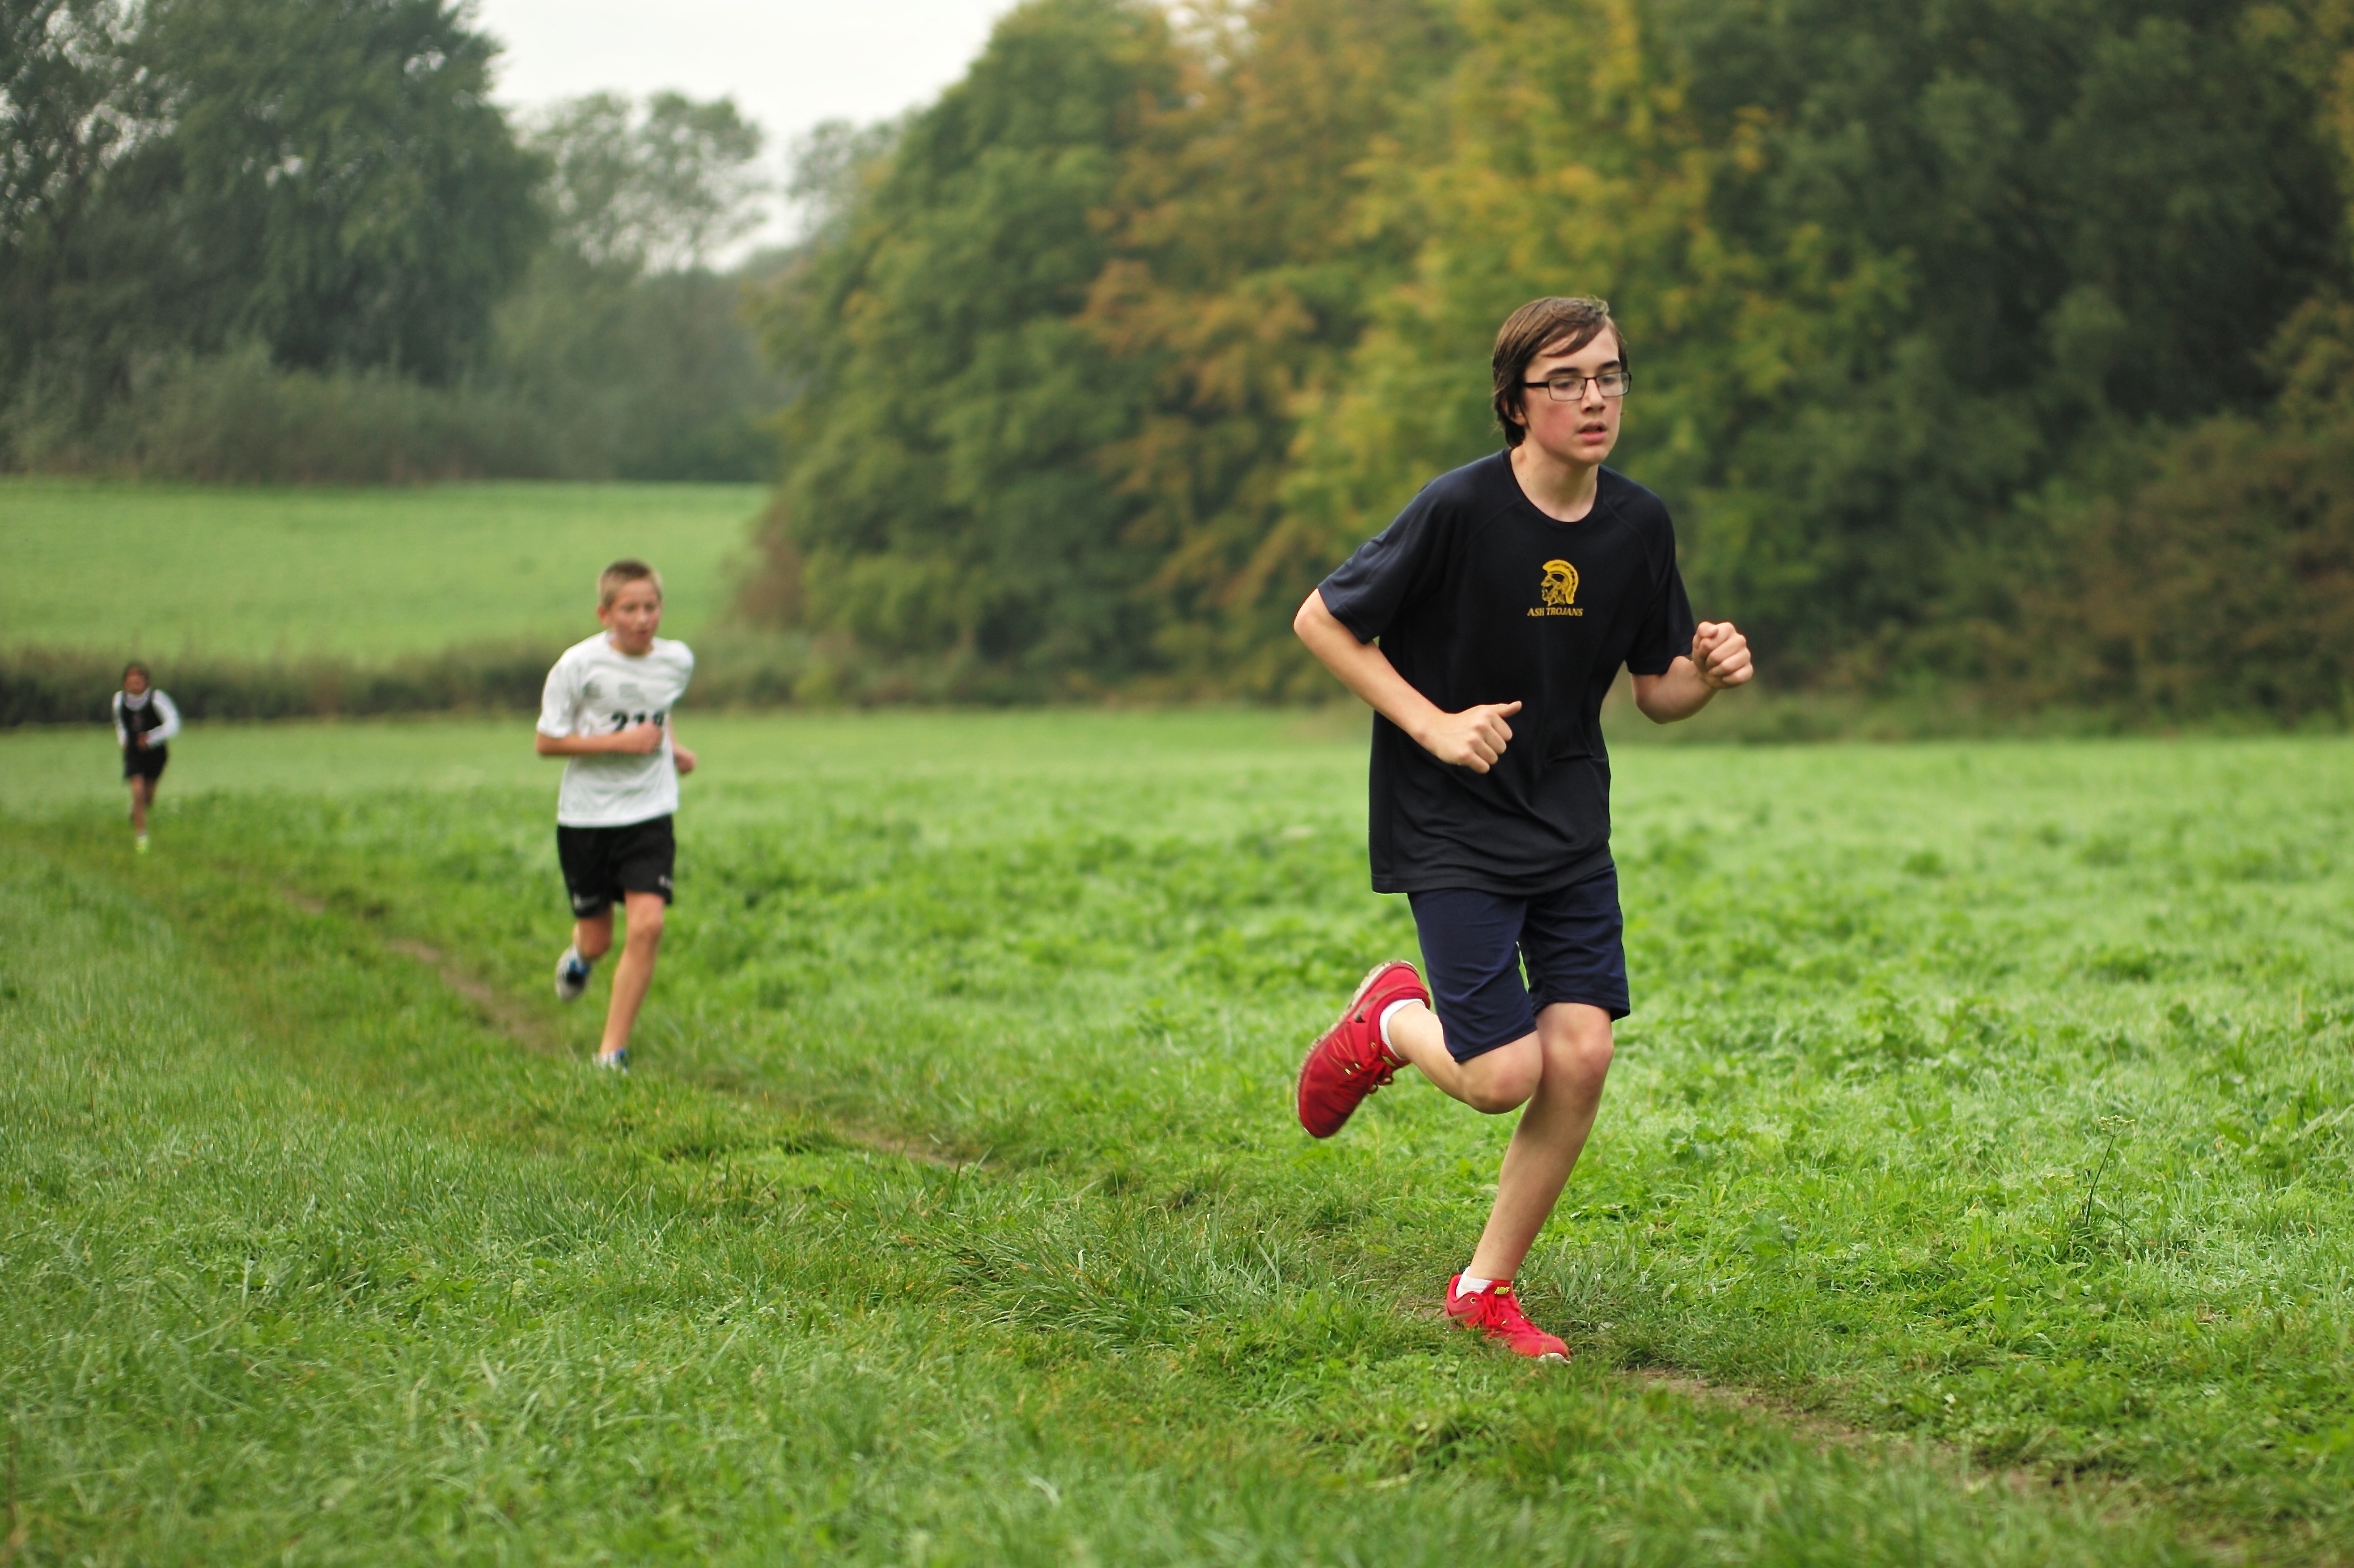
person, girl, sport, boy, running, run, recreation, europe, jogging, runner, ash, crosscountry, race, competition, woods, holland, amsterdam, netherlands, m, sports, 50, school, runners, middle, endurance, leica, 240, summilux, athletics, meet, xc, isa, amsterdamsebos, physical exercise, outdoor recreation, human action, endurance sports, ultramarathon, cross country running